Sargis Lukashin

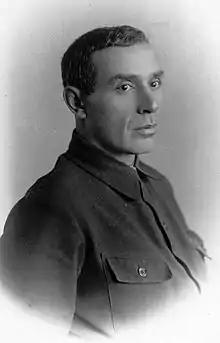
Lukashin in 1923

Sergei Lukyani Lukashin (born Sargis Srapionyan (Սրապիոնյան); 1883 or 1885 – 1937) was an Armenian Bolshevik politician and Soviet statesman.